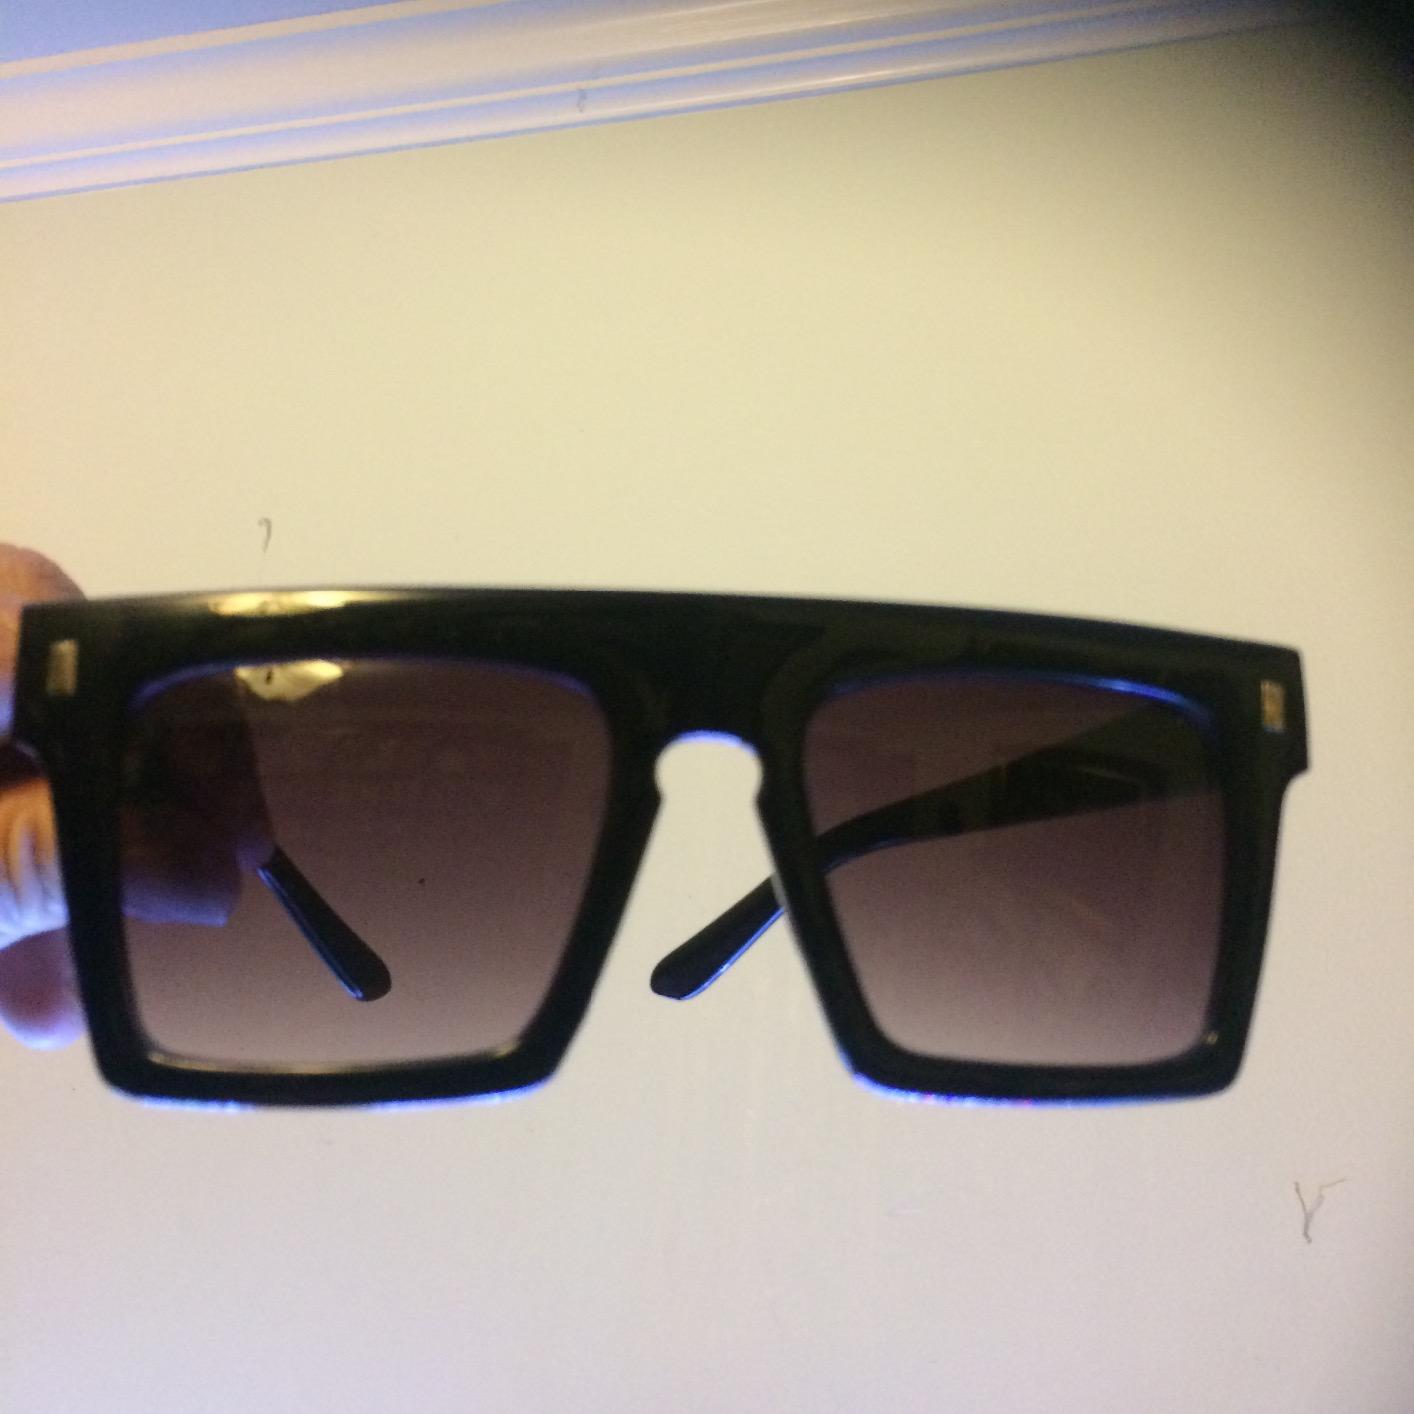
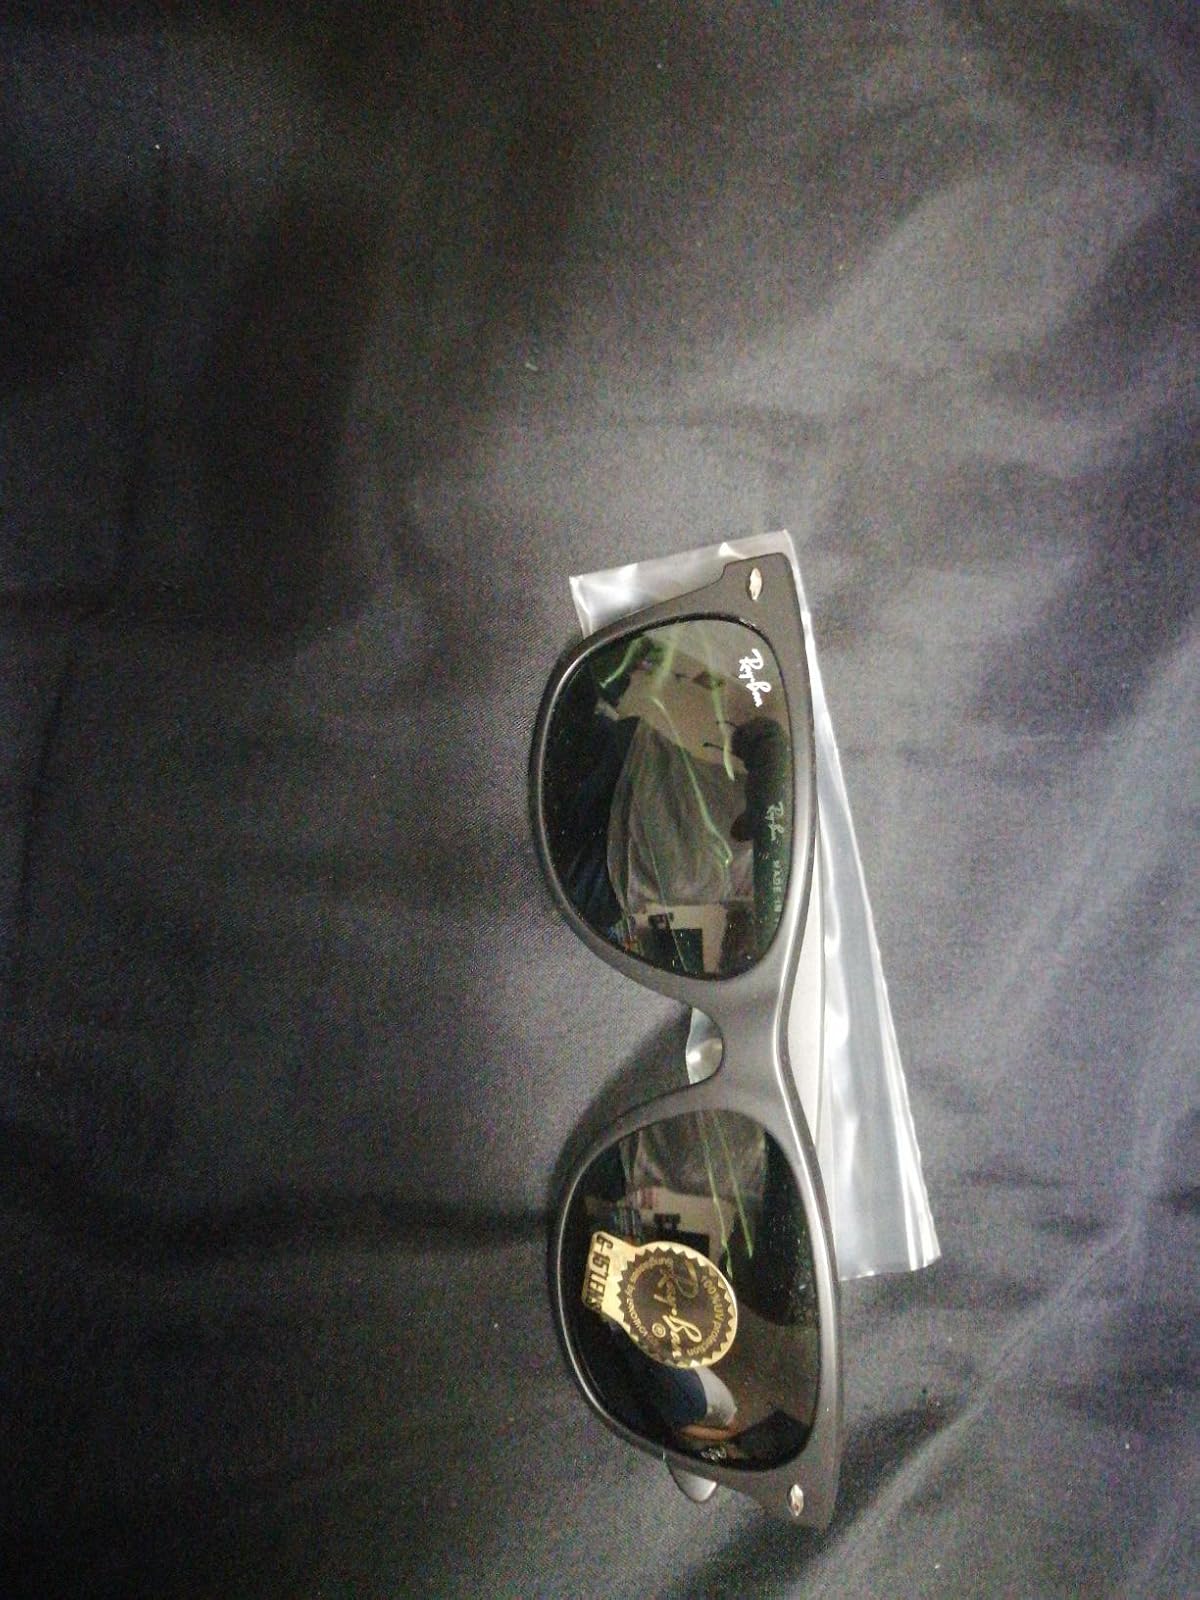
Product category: accessories_sunglasses
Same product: no